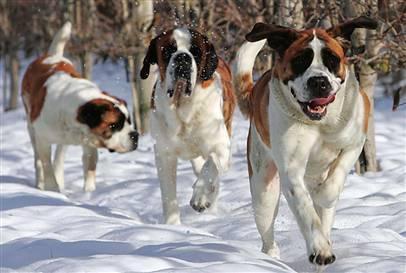
Saint_Bernard